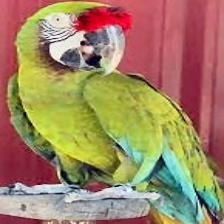
Species: MILITARY MACAW
Scientific name: ARA MILITARIS
ImageNet parent category: macaw